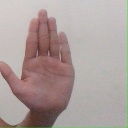
अक्षर: ध